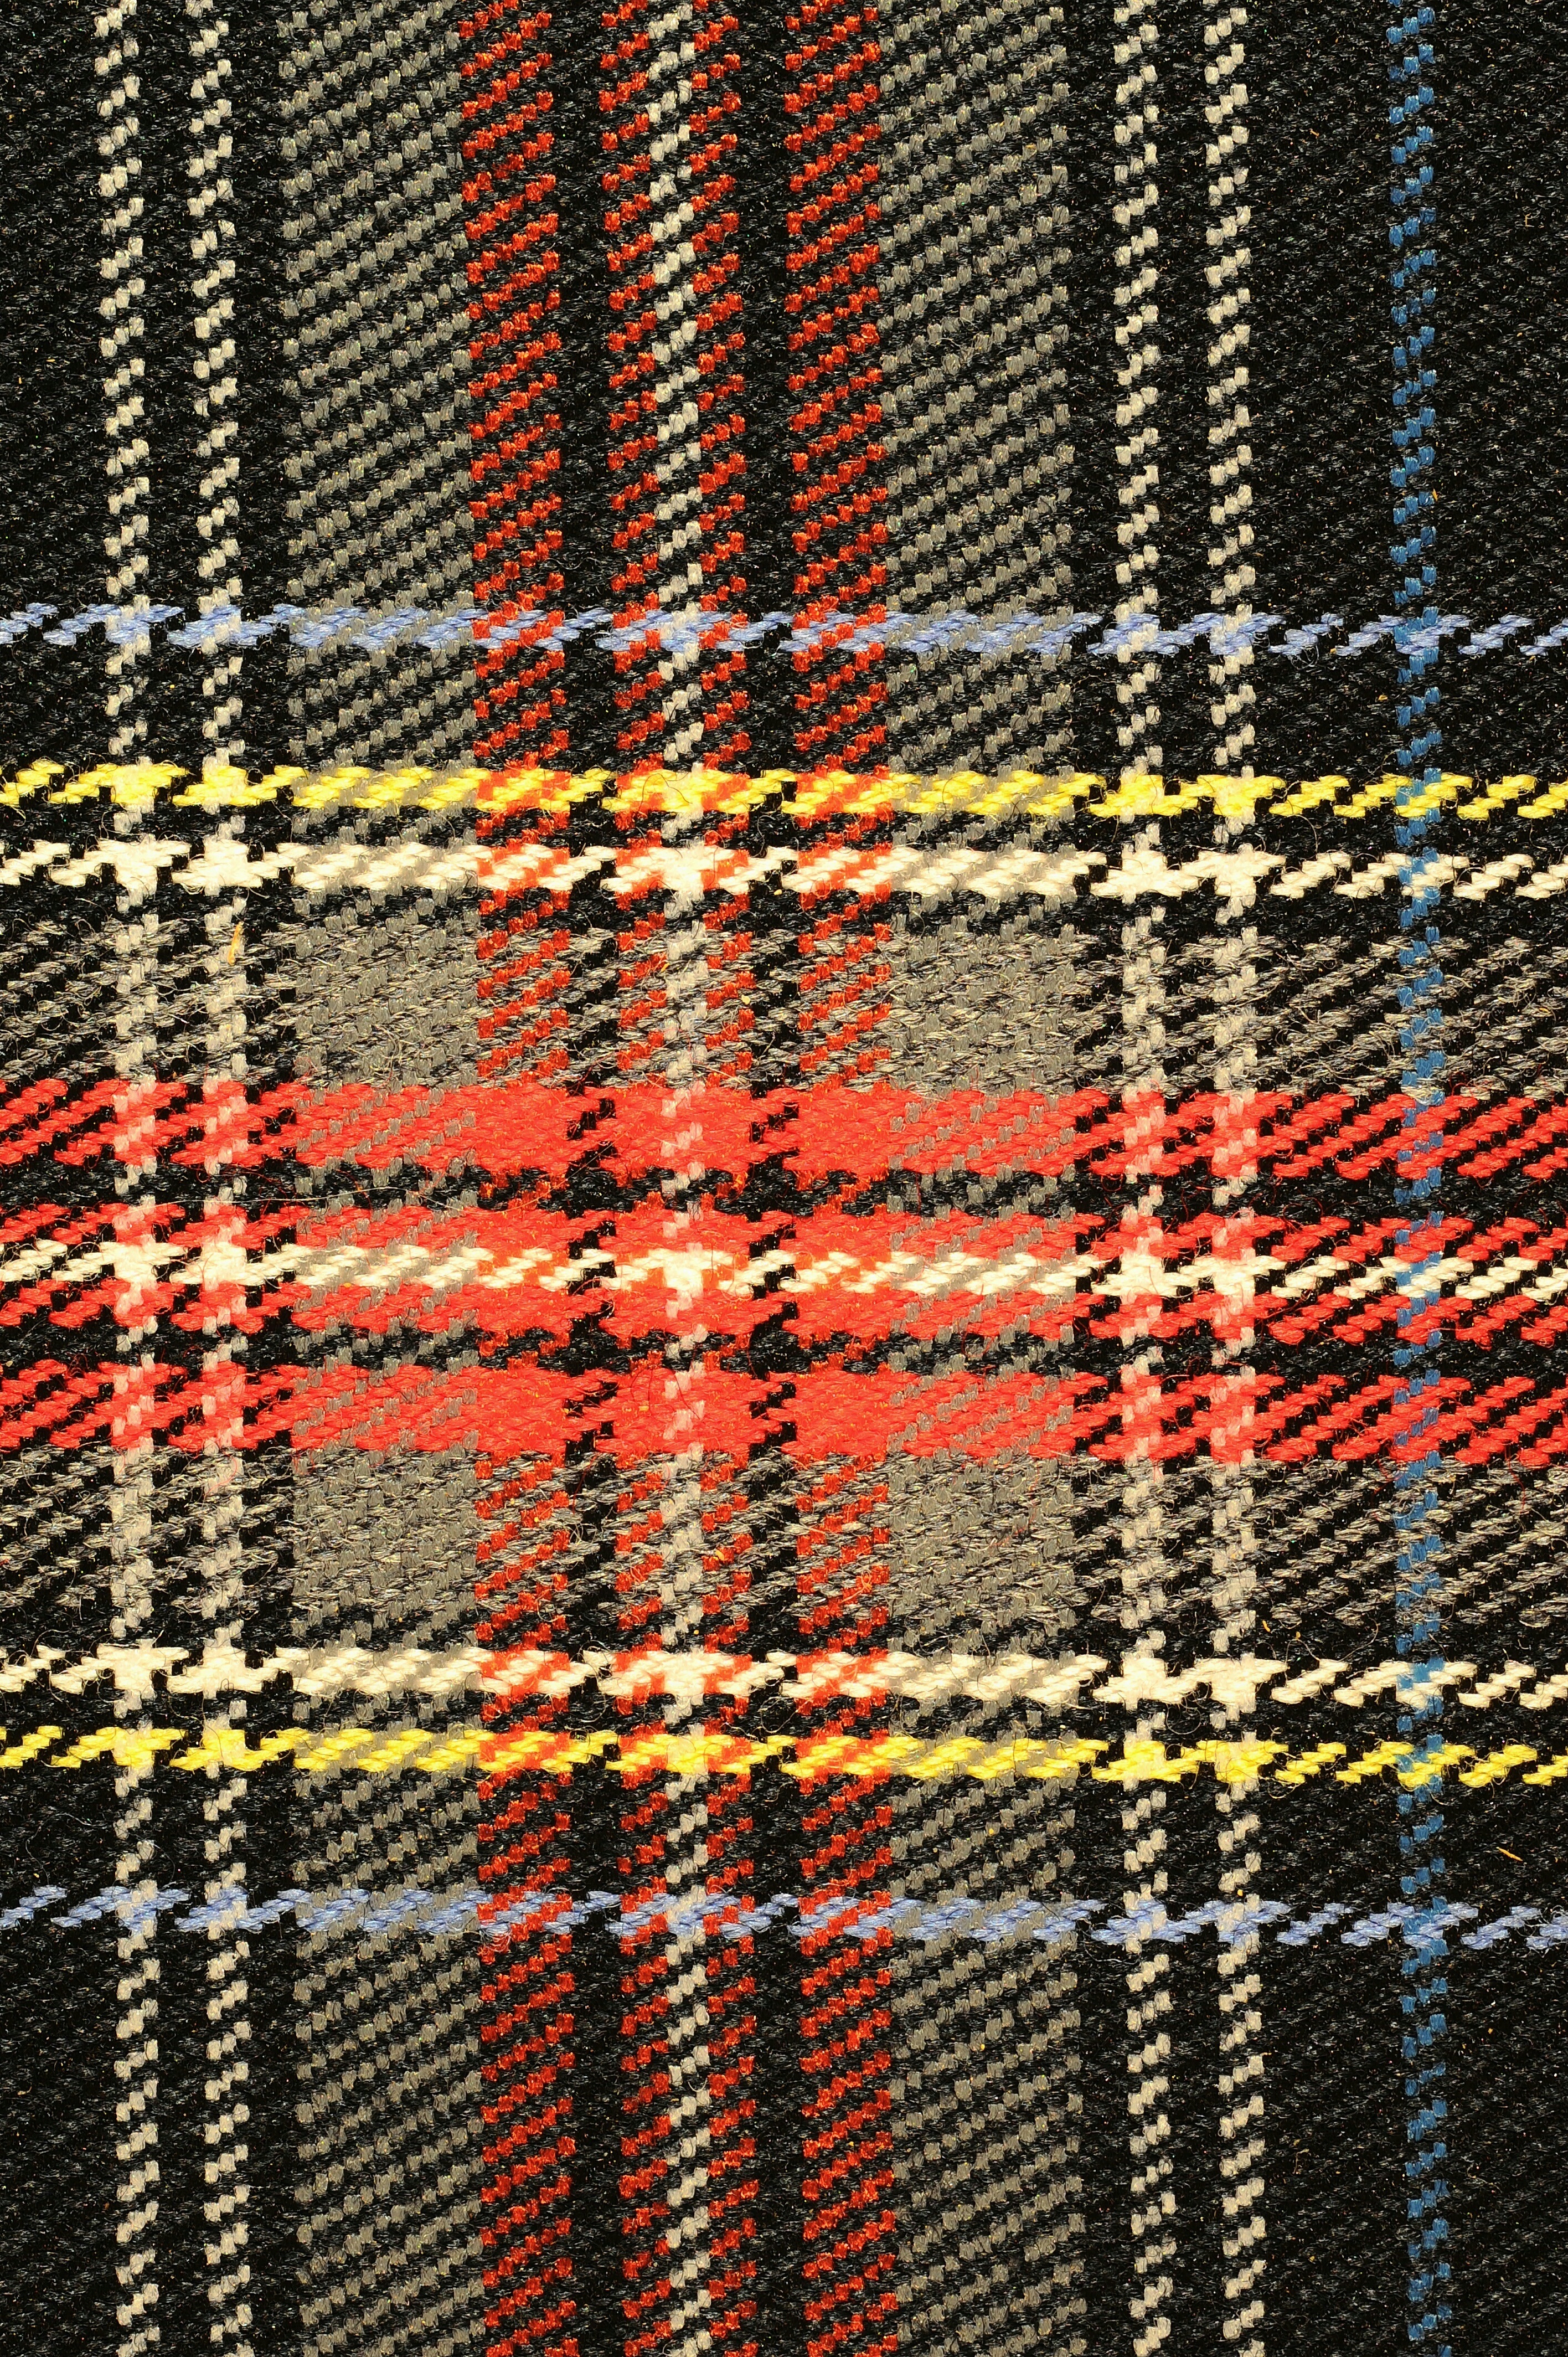
texture, pattern, line, reflection, color, artistic, yellow, material, circle, fabric, interior design, textile, art, design, net, symmetry, mesh, the framework, historian, tartan, window covering